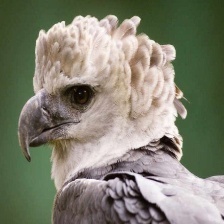
Species: HARPY EAGLE
Scientific name: HARPIA HARPYJA